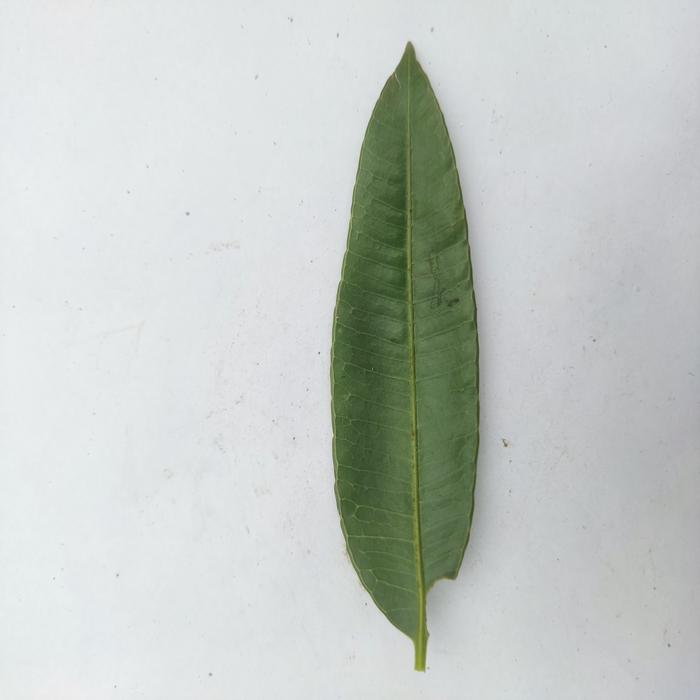
Crop: Hog Plum
Leaf condition: Heathy_Leaf